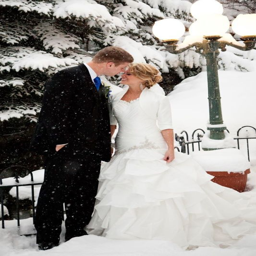
sometimes cooler weather makes for romantic wedding photos !